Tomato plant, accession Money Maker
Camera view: horizontal (90 deg, fisheye); turntable rotation: 150 degrees
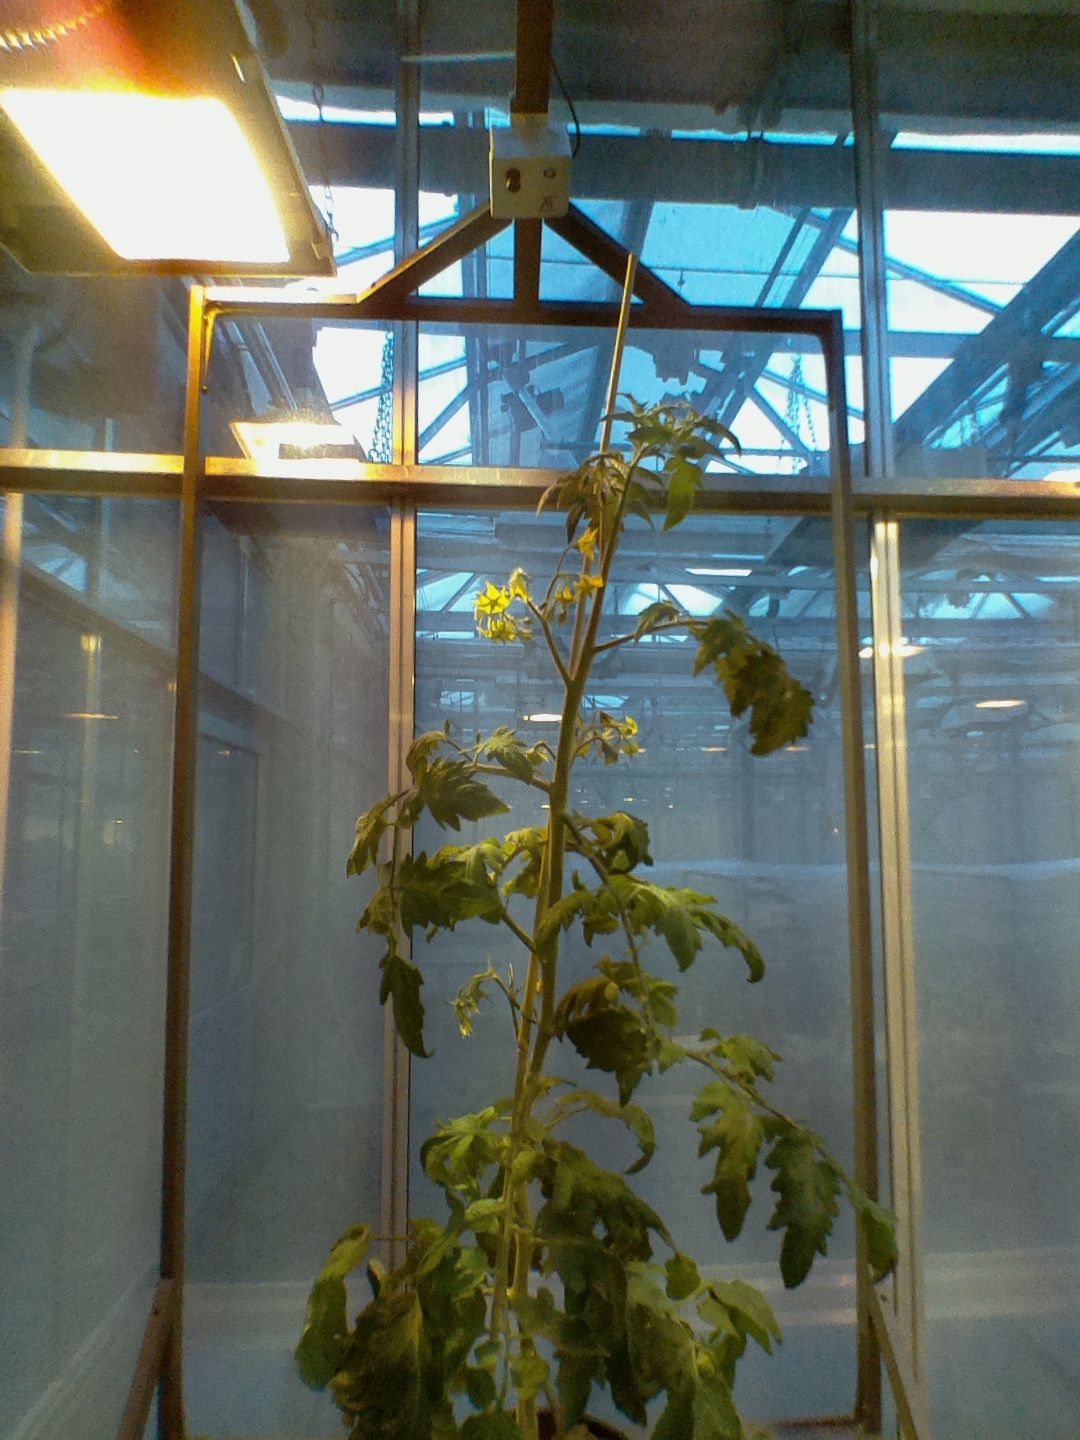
BBCH growth stage 70: Fruits at the main stem or branches visibles